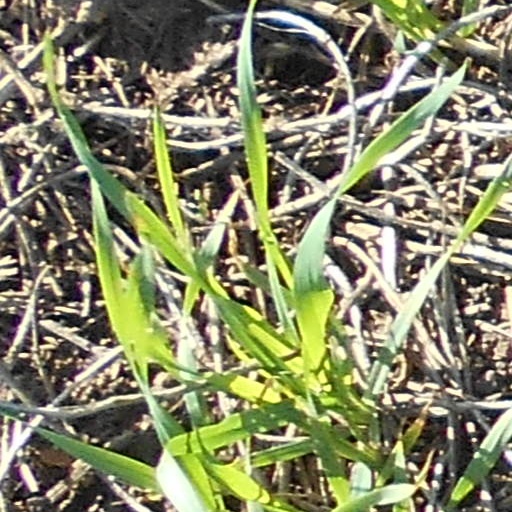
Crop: wheat